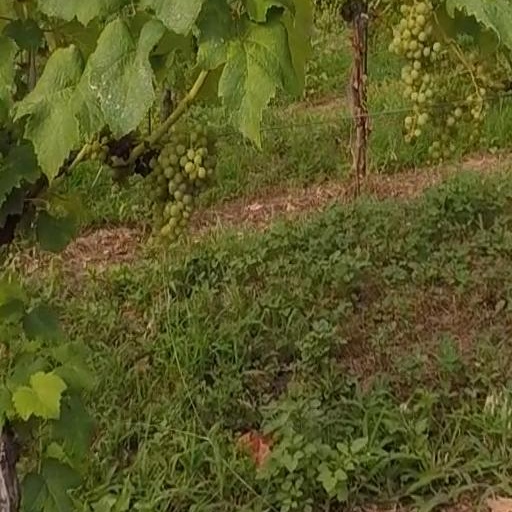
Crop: grape